Backpack

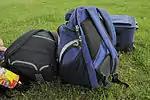
Frameless backpack

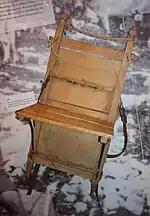
A back frame with shelf used to carry loads in the Allgäu, where it is known as a "Reff"

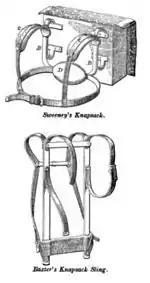
Two examples of external frame backpack designs dating to the 1860s

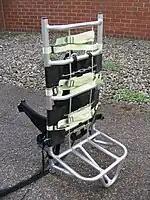
Modern external frame

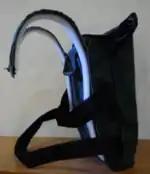
Backpack with non-flexible composite straps

Backpacks in general fall into one of four categories: frameless, external frame, internal frame, and bodypack. A pack frame, when present, serves to support the pack and distribute the weight of its contents across the body more appropriately, by transferring much of the weight to the hips and legs. Most of the weight is therefore taken off the shoulders, reducing the chance of injury from shoulder strap pressure (many backpacks equipped solely with shoulder straps can affect the posture of a person carrying more than 14 kg (30 lbs)), as well as being less restrictive of the upper body range of motion. Most backpacks are capable of being closed with either a buckle mechanism, a zipper, or a dry-bag type closure, though a few models use a drawstring fitted with a cord lock for the main compartment.